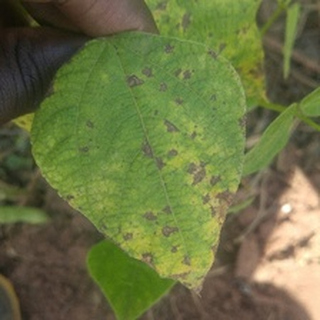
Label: bean_angular_leaf_spot